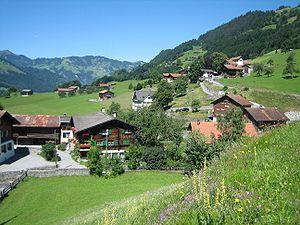
Luzein est une commune suisse du canton des Grisons, située dans la région de Prättigau/Davos et la vallée du Prättigau.
La vallée du Prättigau est une vallée du canton des Grisons en Suisse formée par le cours de la rivière Landquart. Elle se trouve dans la région de Prättigau/Davos.